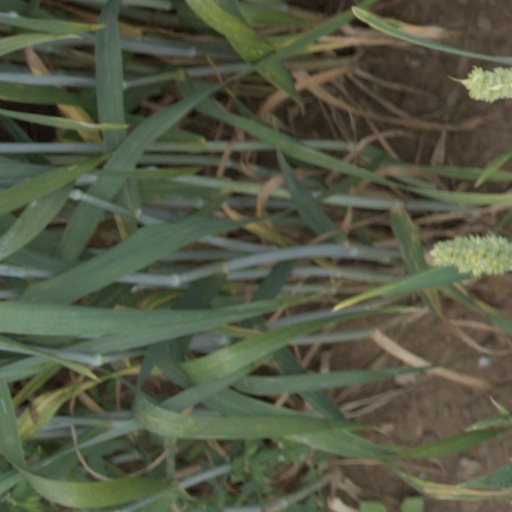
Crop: wheat